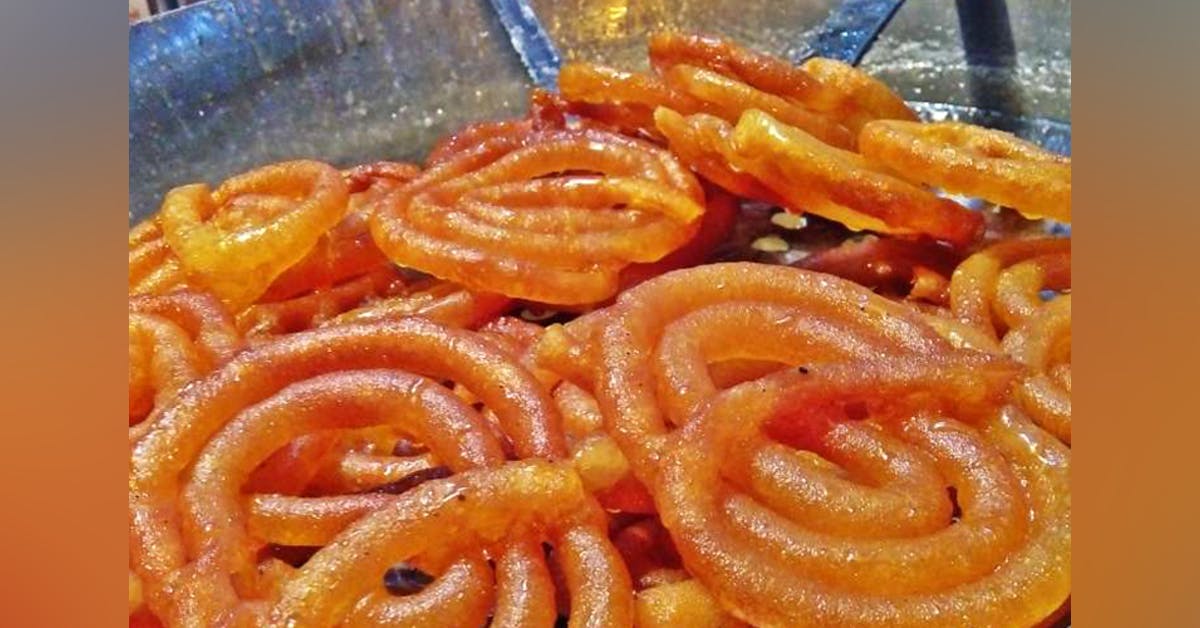
Dish: jalebi